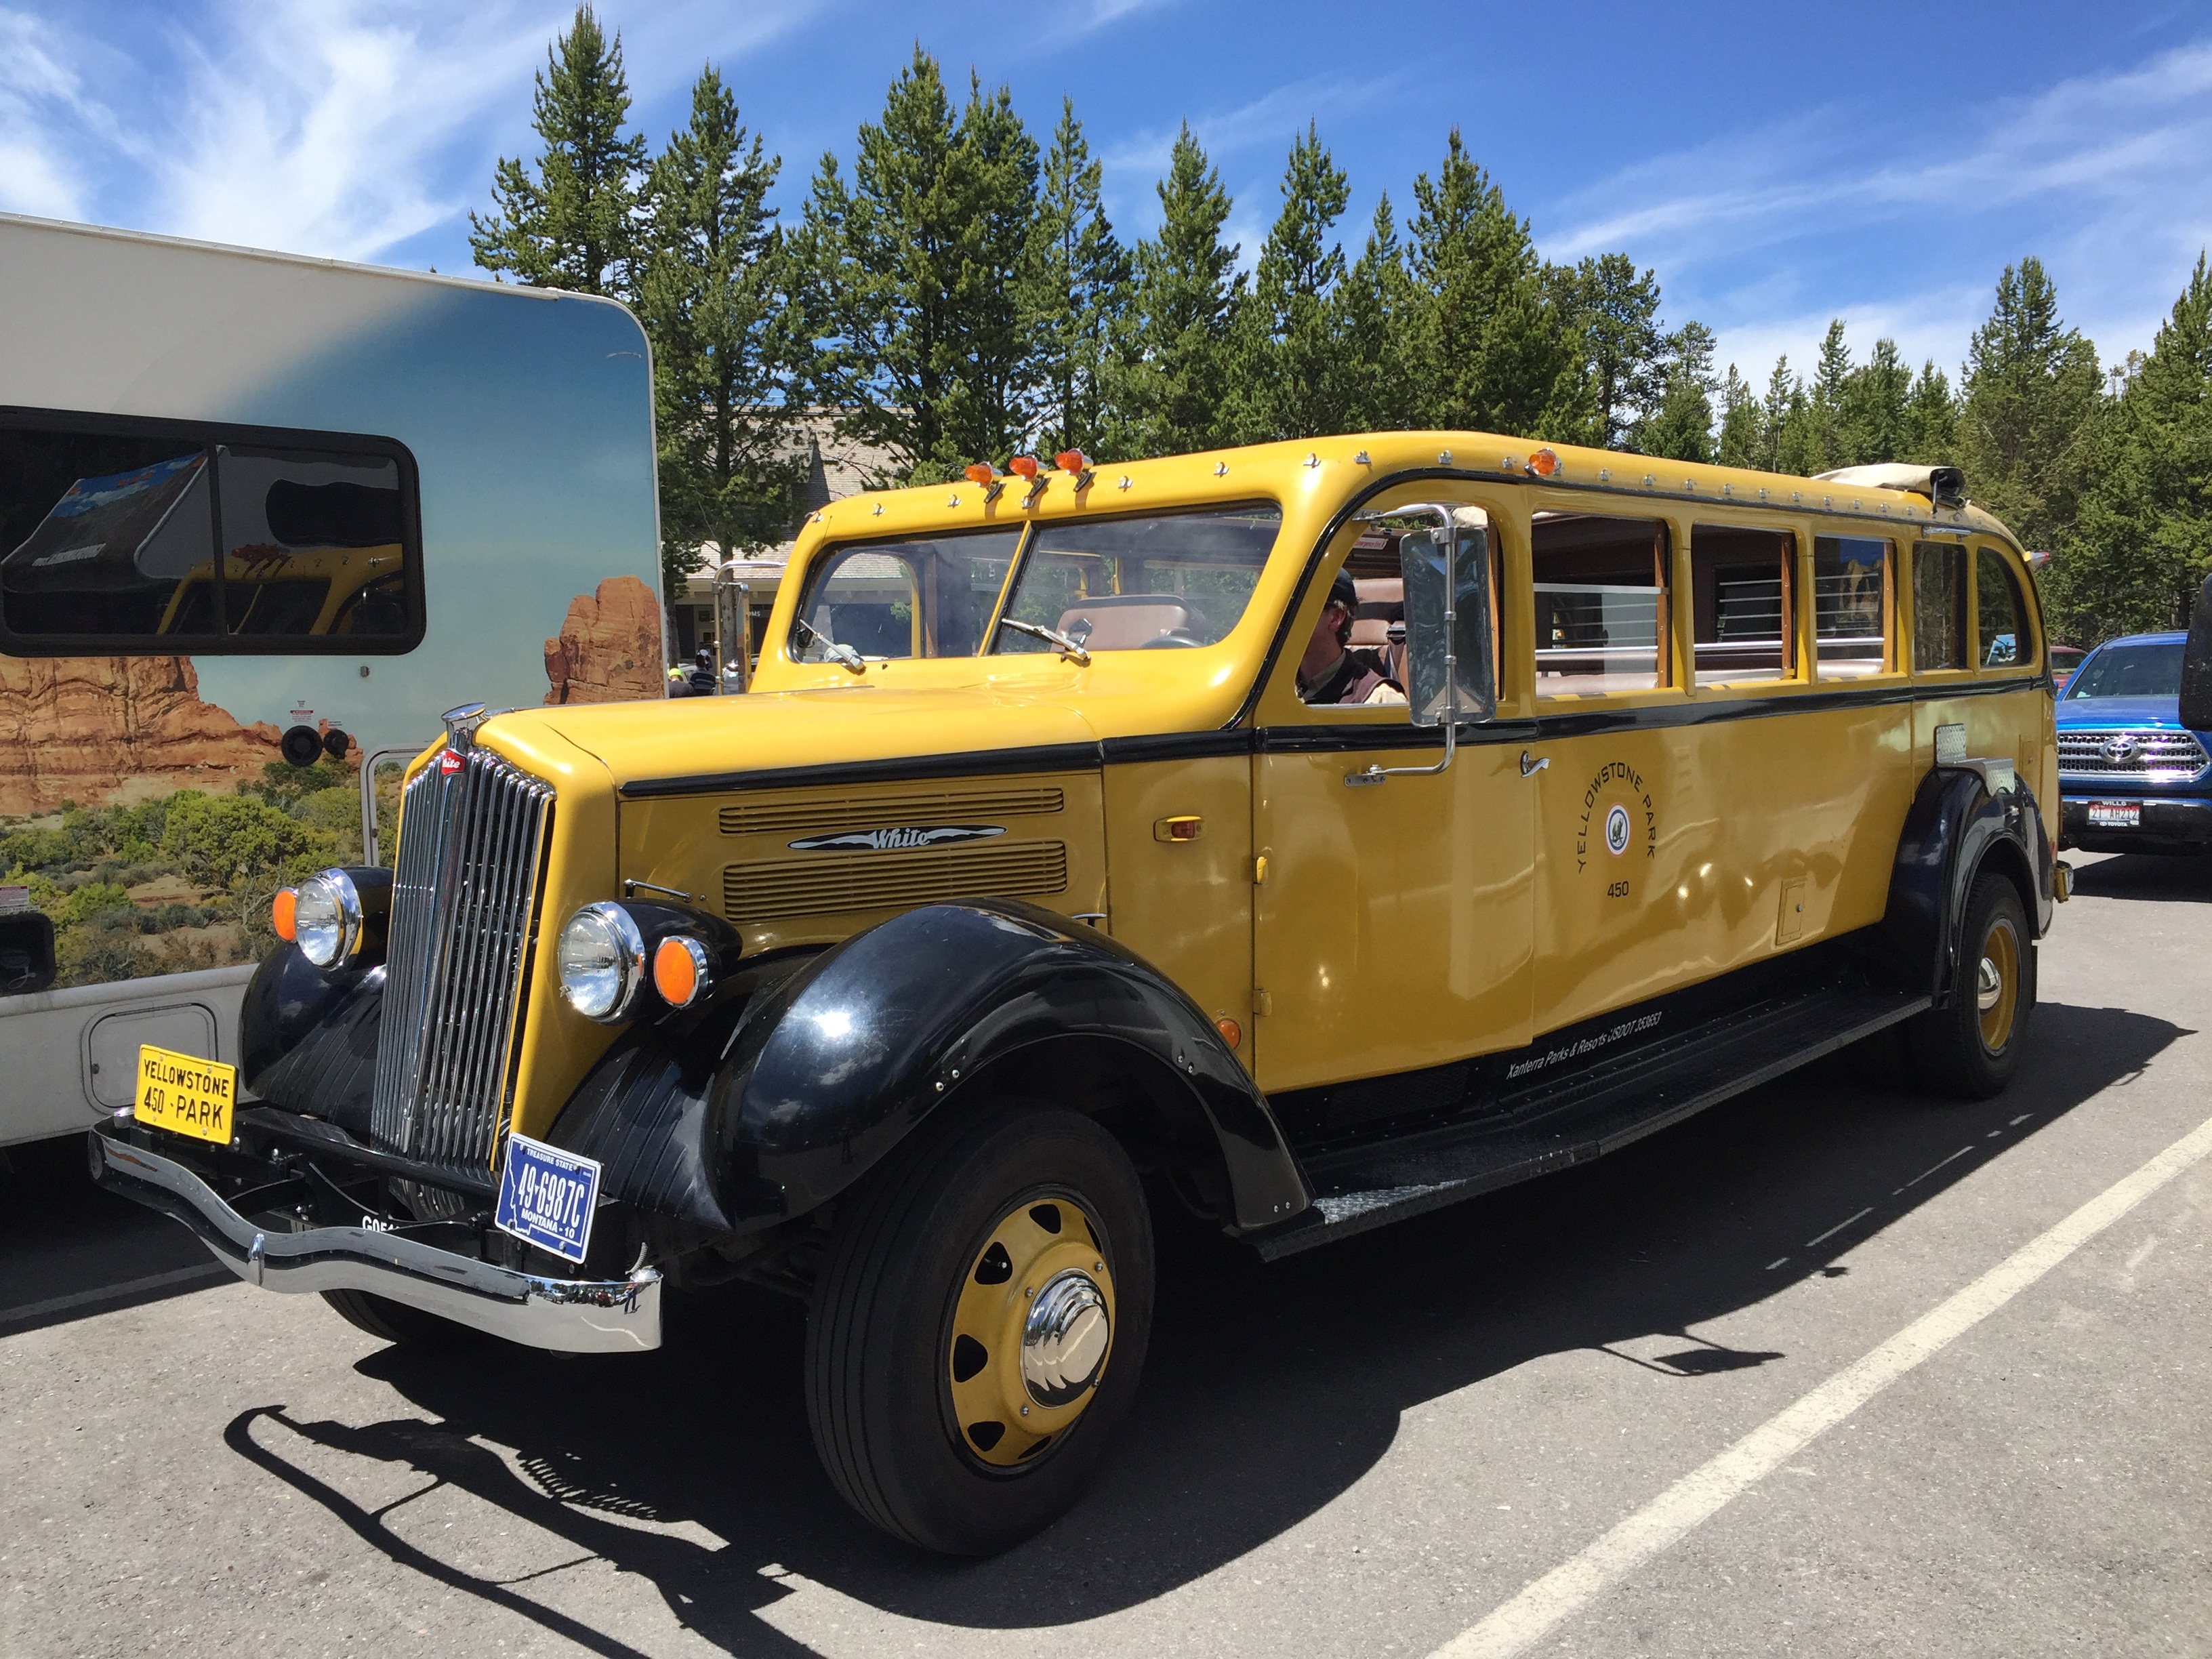
car, vehicle, motor vehicle, vintage car, yellowstone, classic, yellowstone national park, antique car, land vehicle, automobile make, luxury vehicle, tour bus